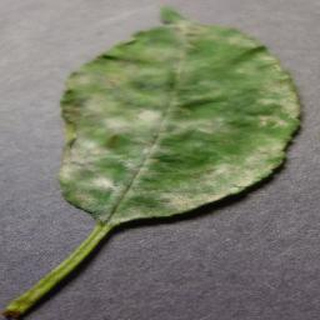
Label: cherry_powdery_mildew